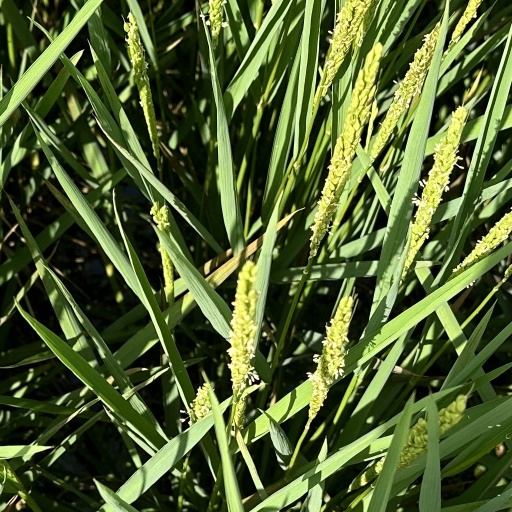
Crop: rice